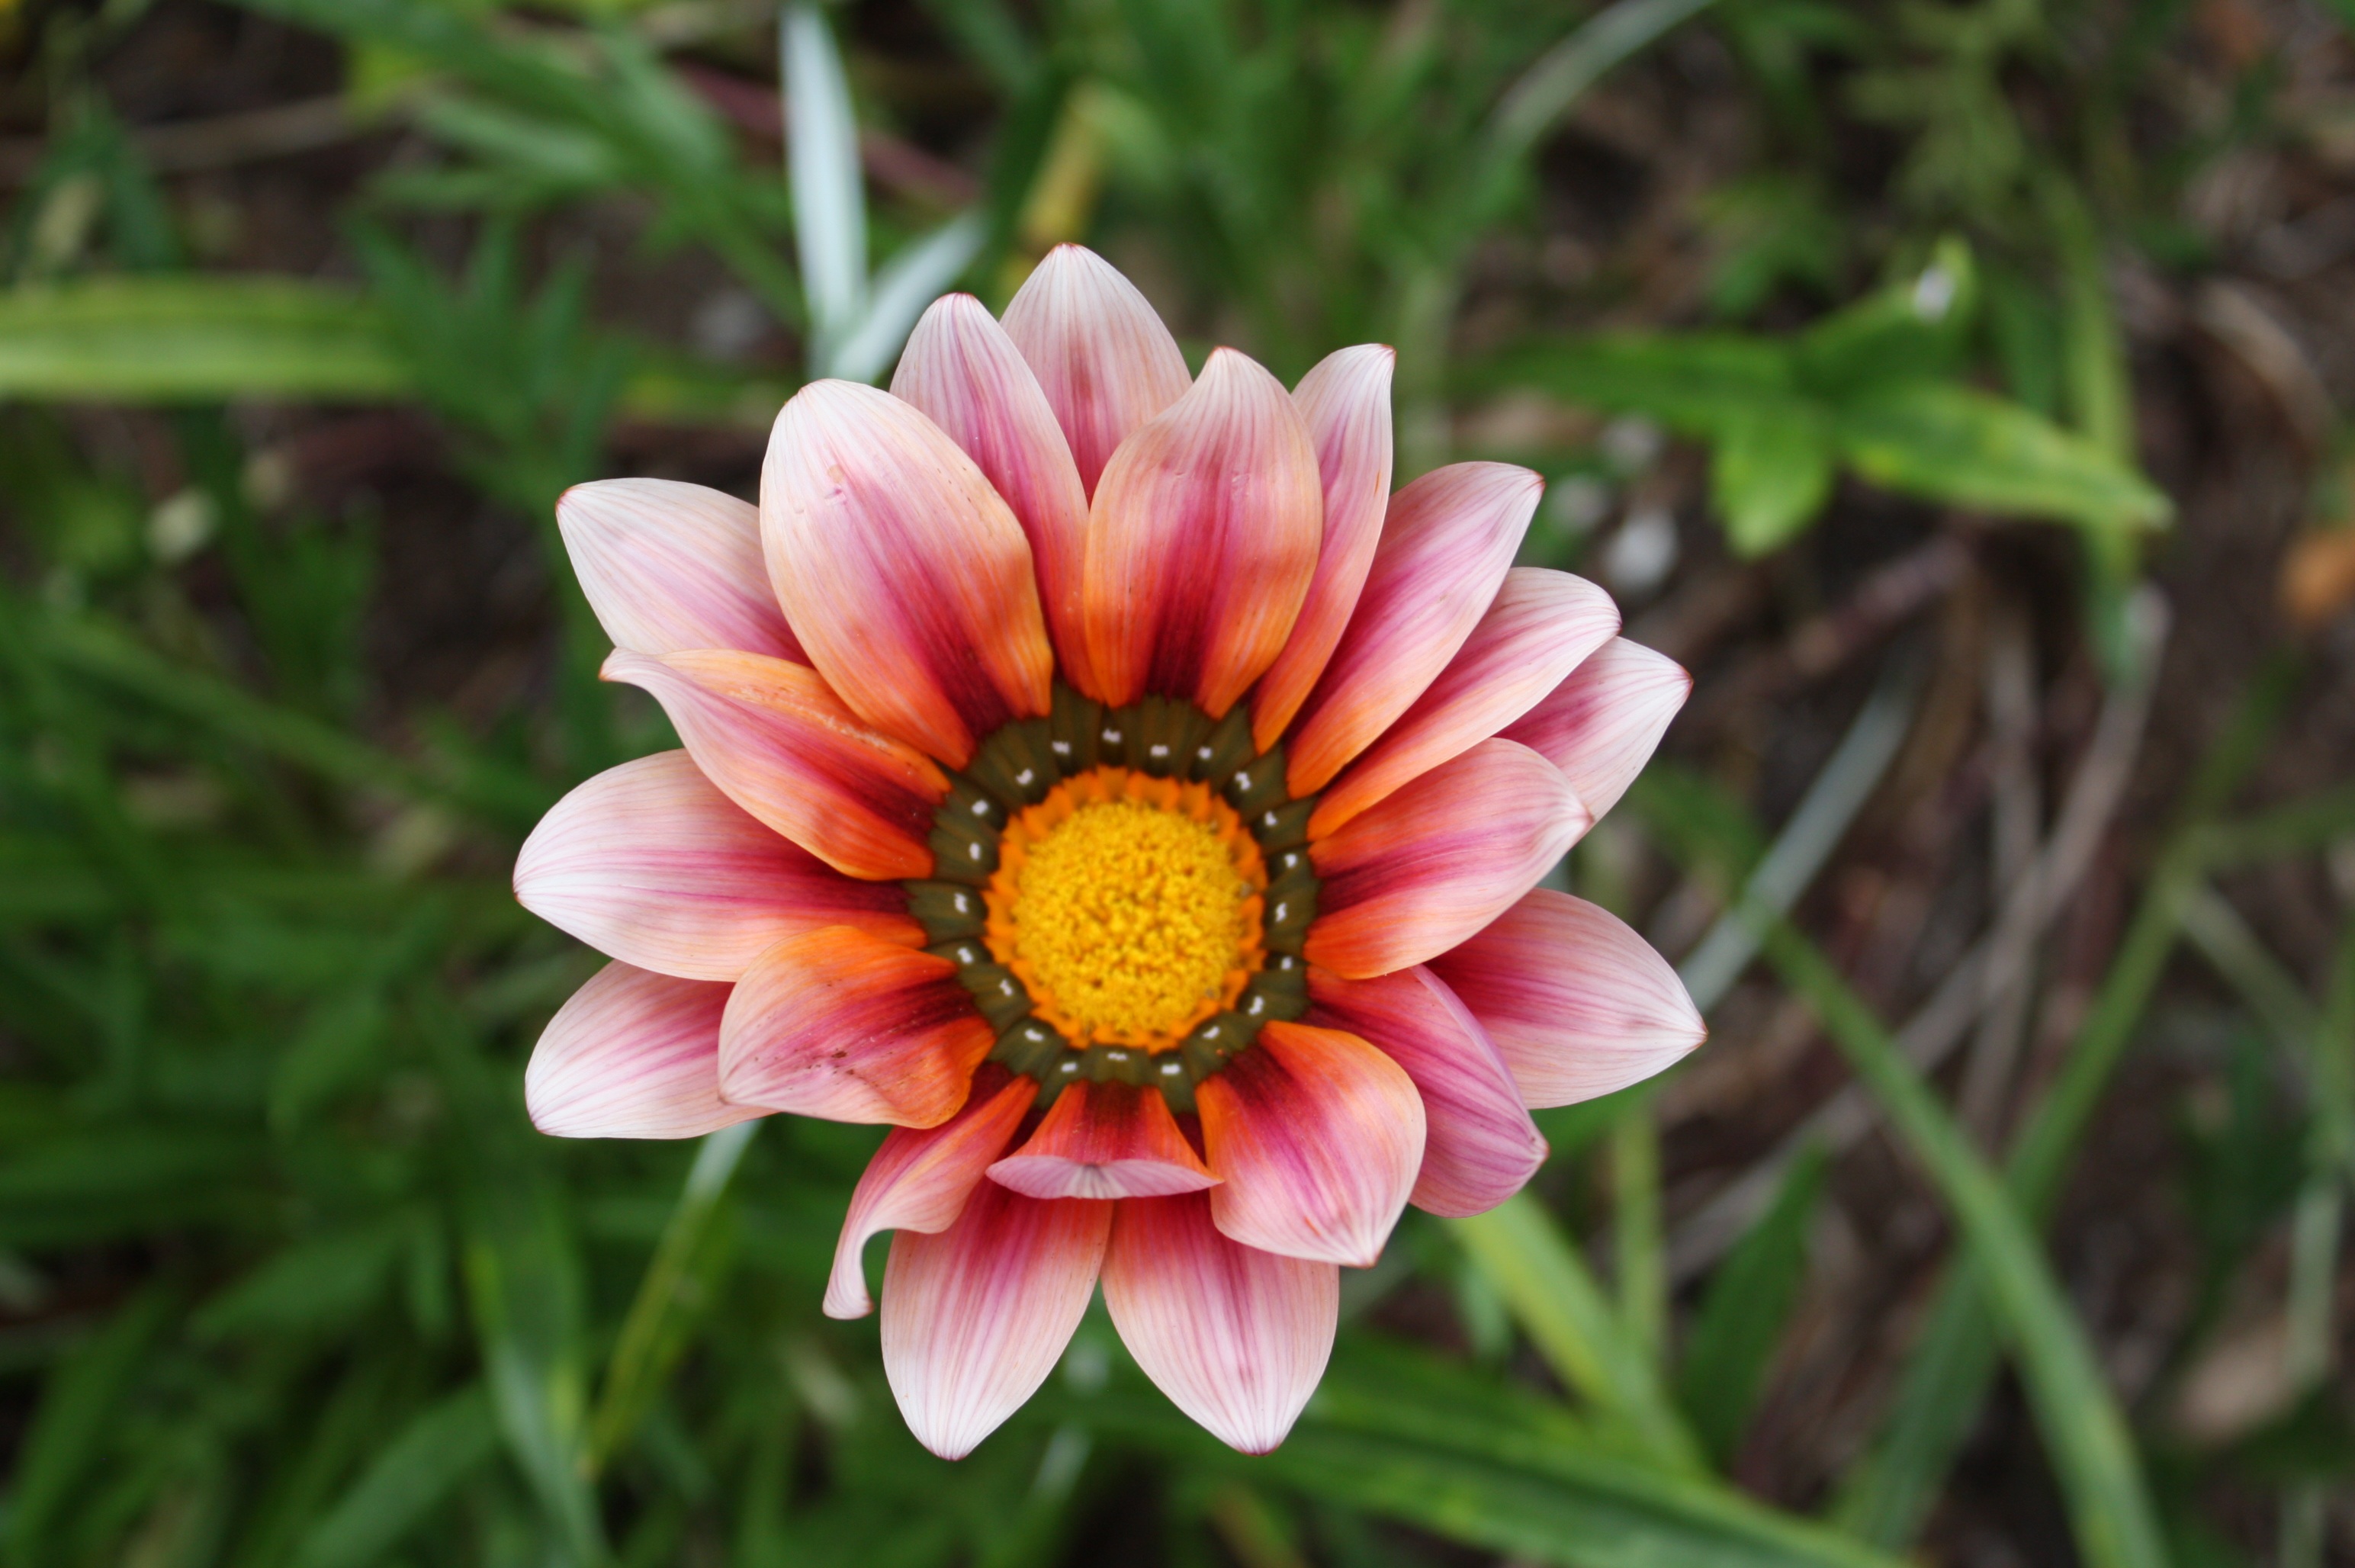
nature, blossom, plant, flower, petal, bloom, daisy, botany, pink, flora, wildflower, south africa, macro photography, cape town, flowering plant, daisy family, kirstenbosch, land plant